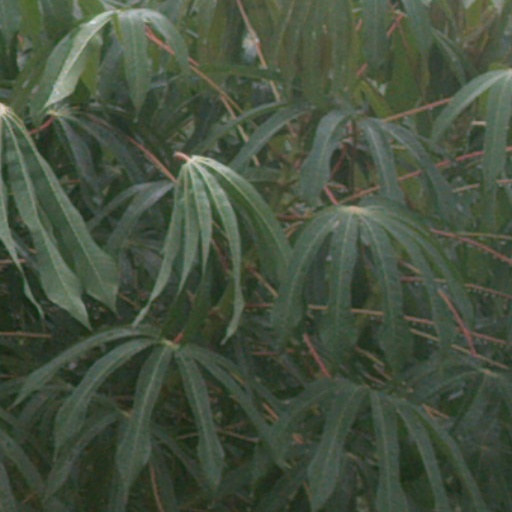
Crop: cassava